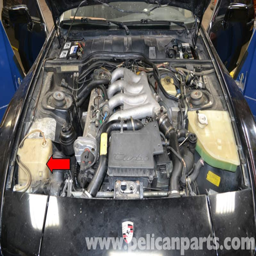
the reservoir is located in the right front corner of the engine compartment .